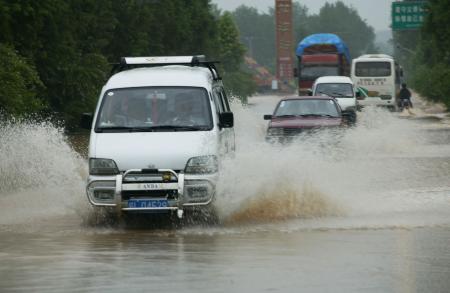
Weather: rain or strom